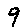
Label: 9